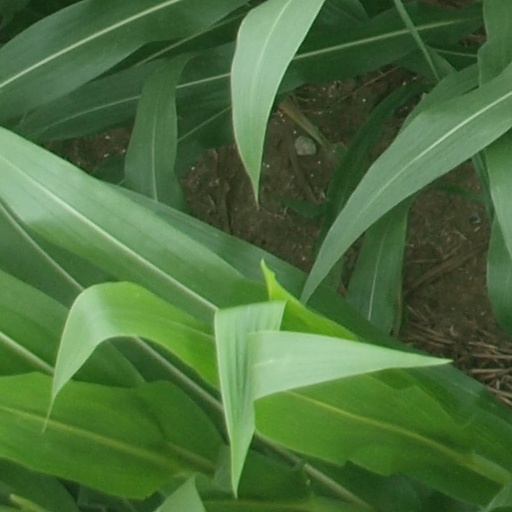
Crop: maize; corn